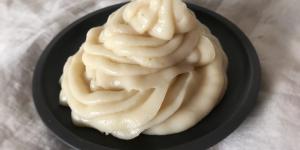
crema mousseline light